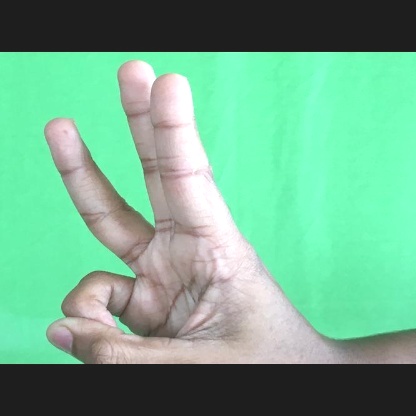
Mudra: Trishulam